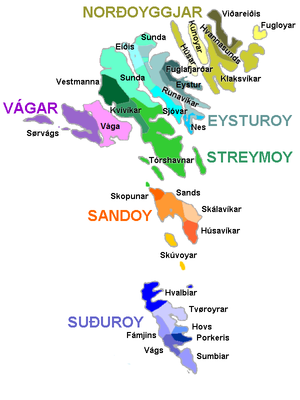
Kommuner på Færøerne
Færøernes 29 kommuner. Húsa kommuna blev slået sammen med Klaksvíkar kommuna i 2017
De Færøske kommuner er administrative enheder på Færøerne. Øgruppen er inddelt i 29 kommuner efter at Húsa kommuna blev sammenlagt med Klaksvikar kommuna 1. januar 2017. Hver kommune har en valgt kommunalbestyrelse. Ved siden af disse kommuner vælger man på Færøerne Lagtinget og repræsentanter til Folketinget. Kommunerne dækker til sammen ca. 120 byer og bygder, og omkring halvdelen af befolkningen bor i hovedstadskommunen, Tórshavn Kommune.